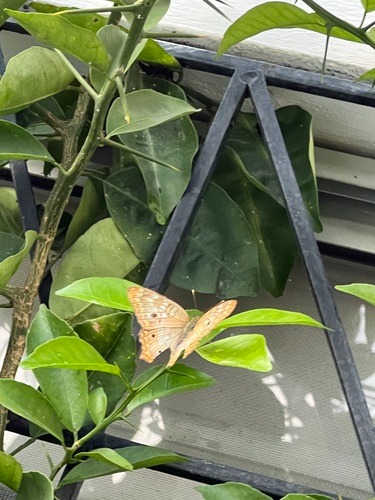
Scientific name: Anartia jatrophae
Common name: White peacock
Family: Nymphalidae
Order: Lepidoptera
Pollinator type: Primary pollinator
Habitat: Gardens, parks, and open areas
Geographic range: Southern United States to Argentina
Conservation status: Least Concern